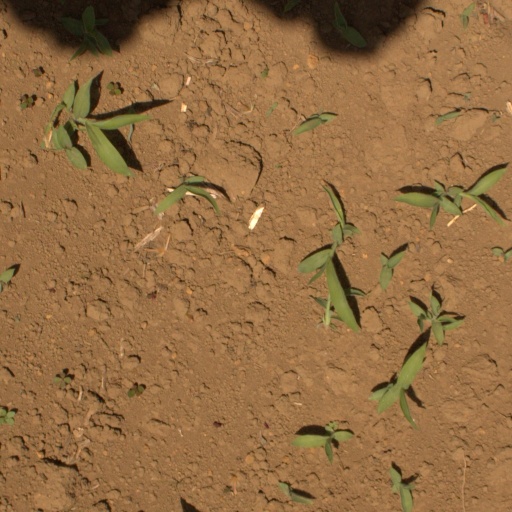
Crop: Jerusalem artichoke